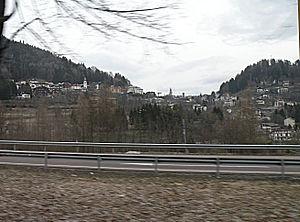
Pieve di Cadore, la ville natele de Titien (Vénétie, Italie)